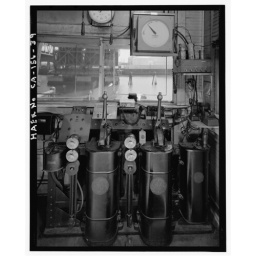
A bascule draw bridge built in 1924 with two vehicle lanes and a railroad track. Hfb-ctl